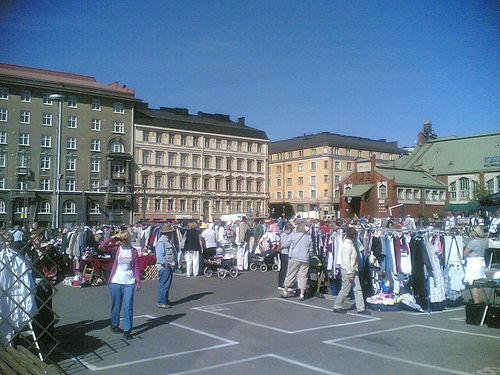
Weather: sun or clear